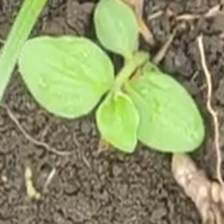
Weed species: Kena_(Commplina_benghalensio)